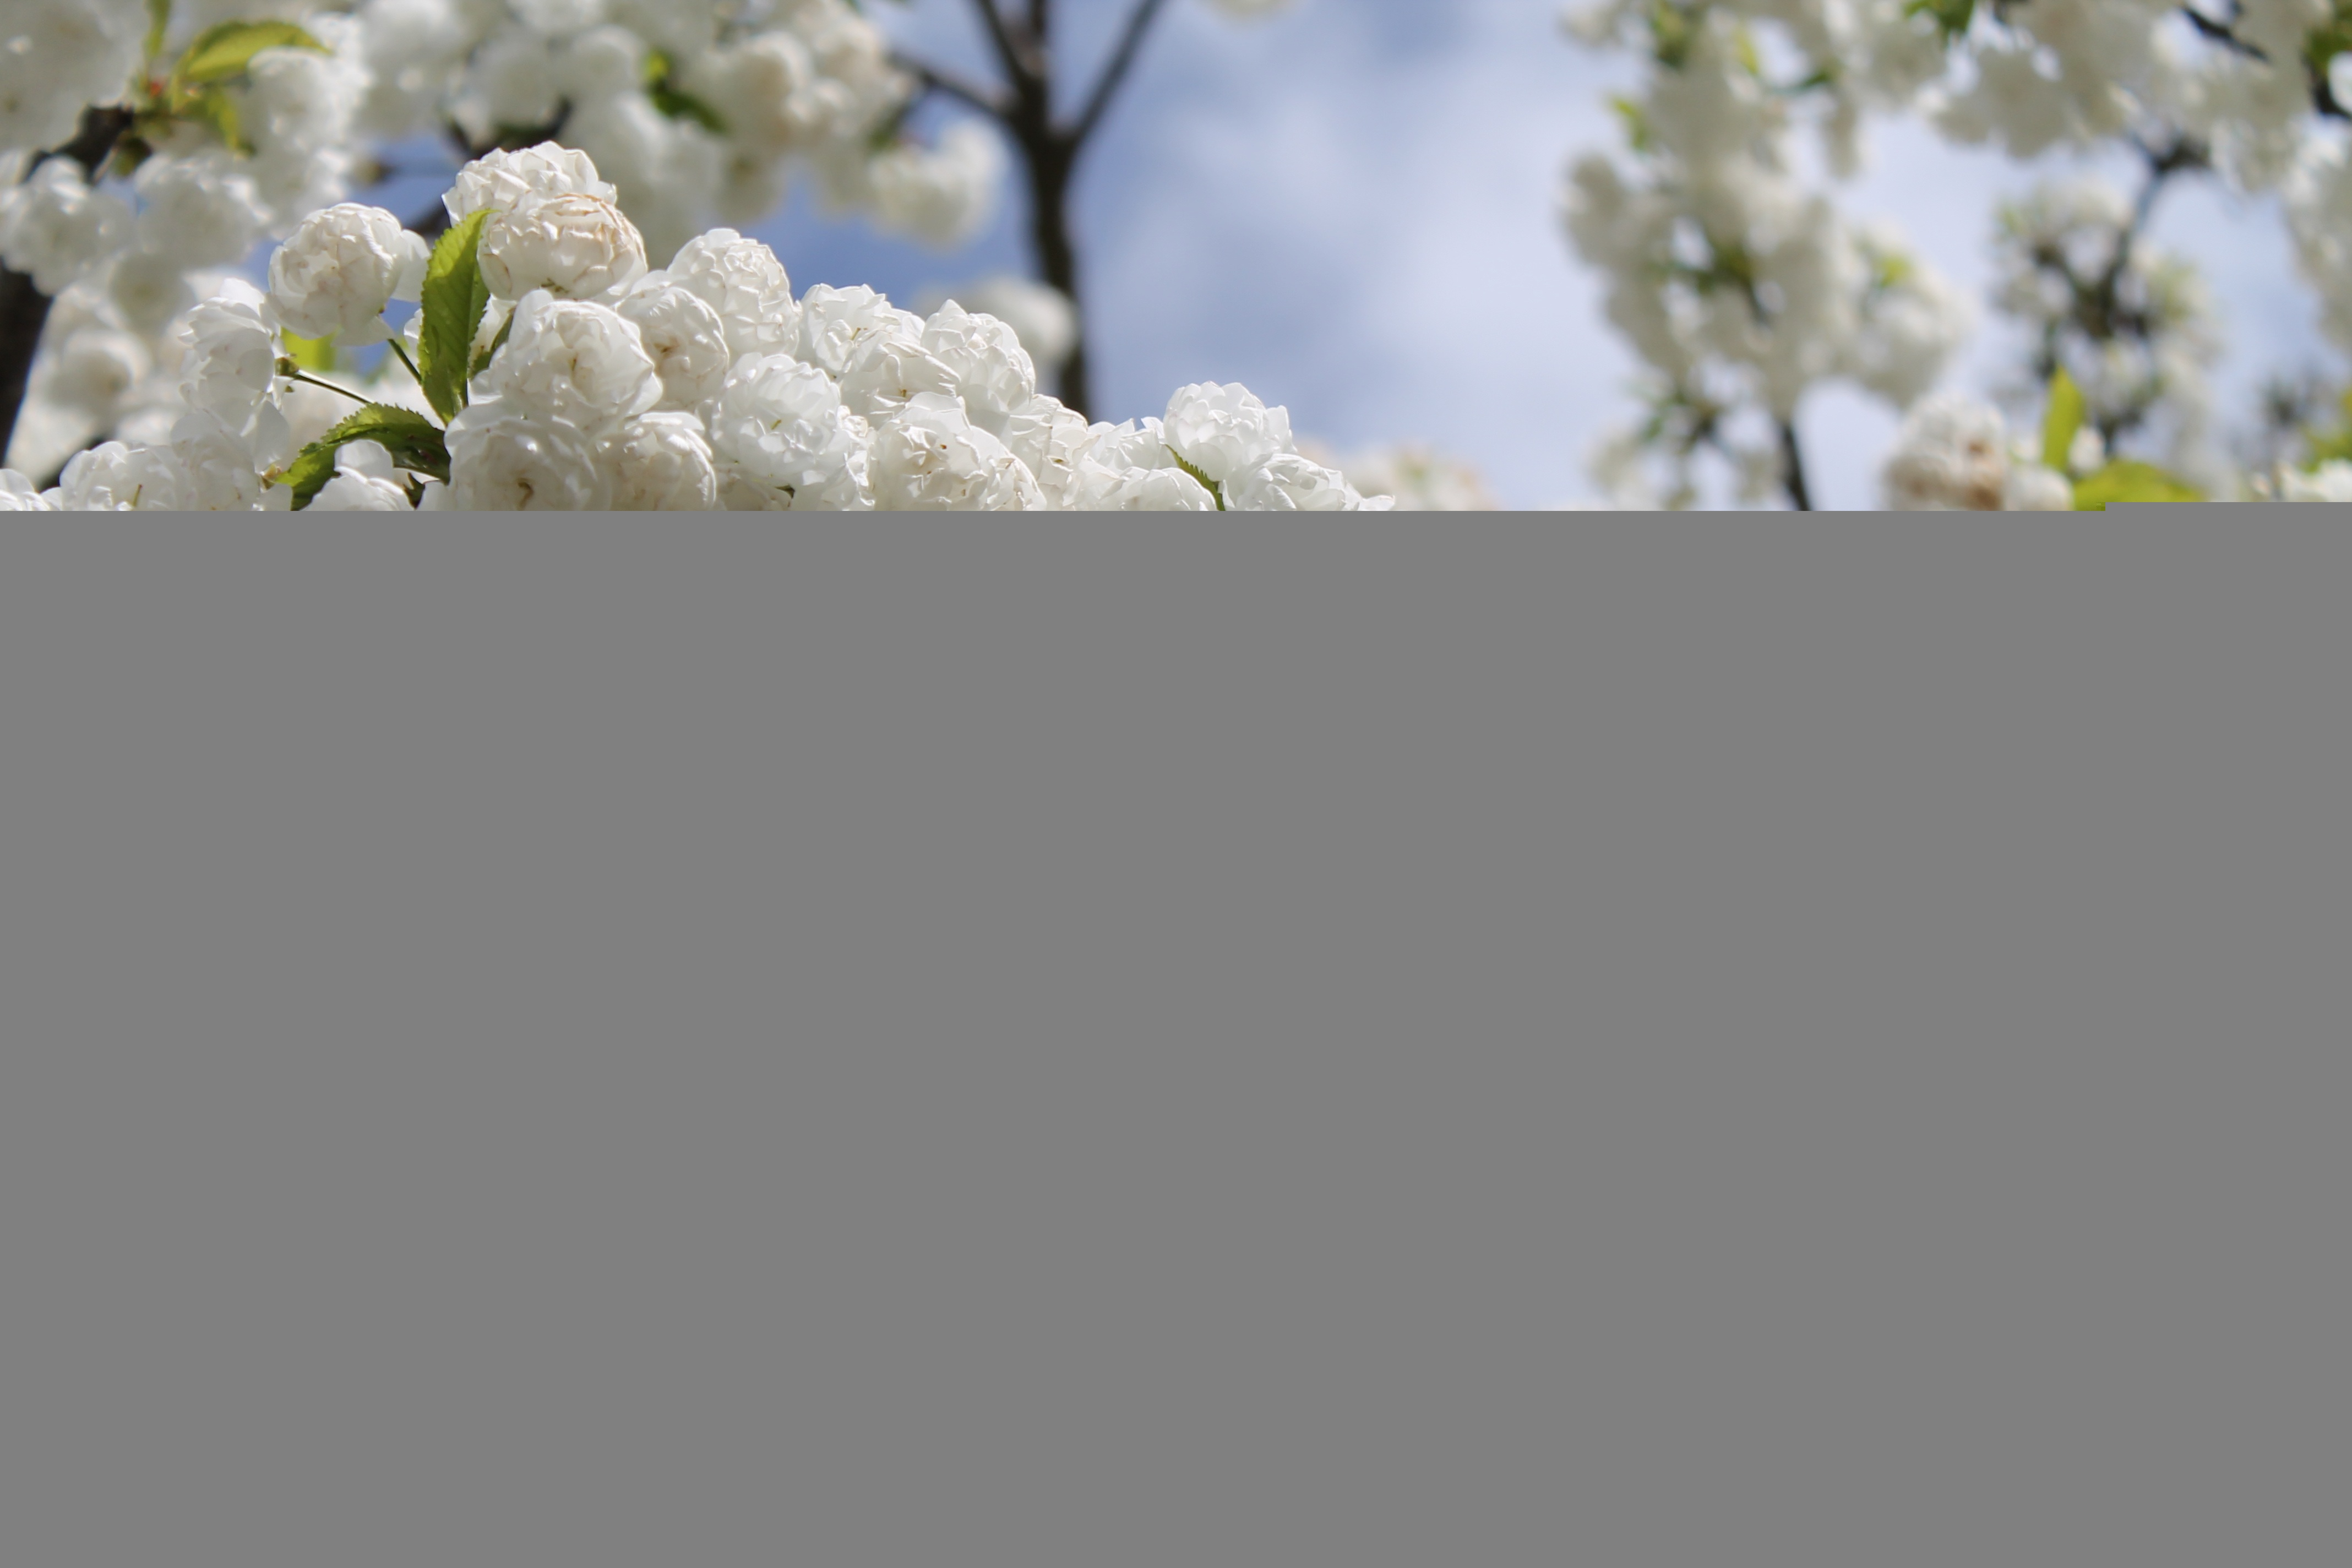
nature, branch, blossom, plant, sky, white, flower, bloom, spring, flowering plant, flowering twig, cherry blossoms, land plant